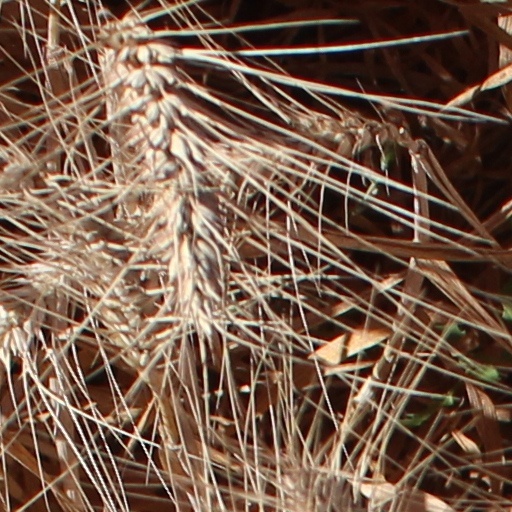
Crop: wheat